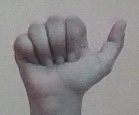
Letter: dhad